Sedapatti R. Muthiah

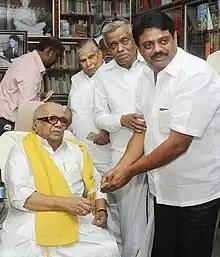
Sedapatti Muthiah and his son Manimaran with Kalaingar Karunanidhi

Muthiah was shocked along with the lakhs of supporters on the news of his dismissal. He reacted saying it's Sasikala who is responsible for the issues. In 2001 elections he fielded his wife Mrs. Shakunthala and got a sizable number of votes almost denting most of AIADMK votes. He stayed away from politics for some time and then joined DMK in 2006 and he became one of the office bearers of the DMK Electoral wing. Large number of his supporters from T. Kallupatti Union joined DMK which has enabled a major mobilisation of votes for DMK during the Parliamentary elections. He was actively involved in all political events. He proved his power in his younger son's marriage which was presided over by M. Karunanidhi, then Chief Minister of Tamil Nadu.